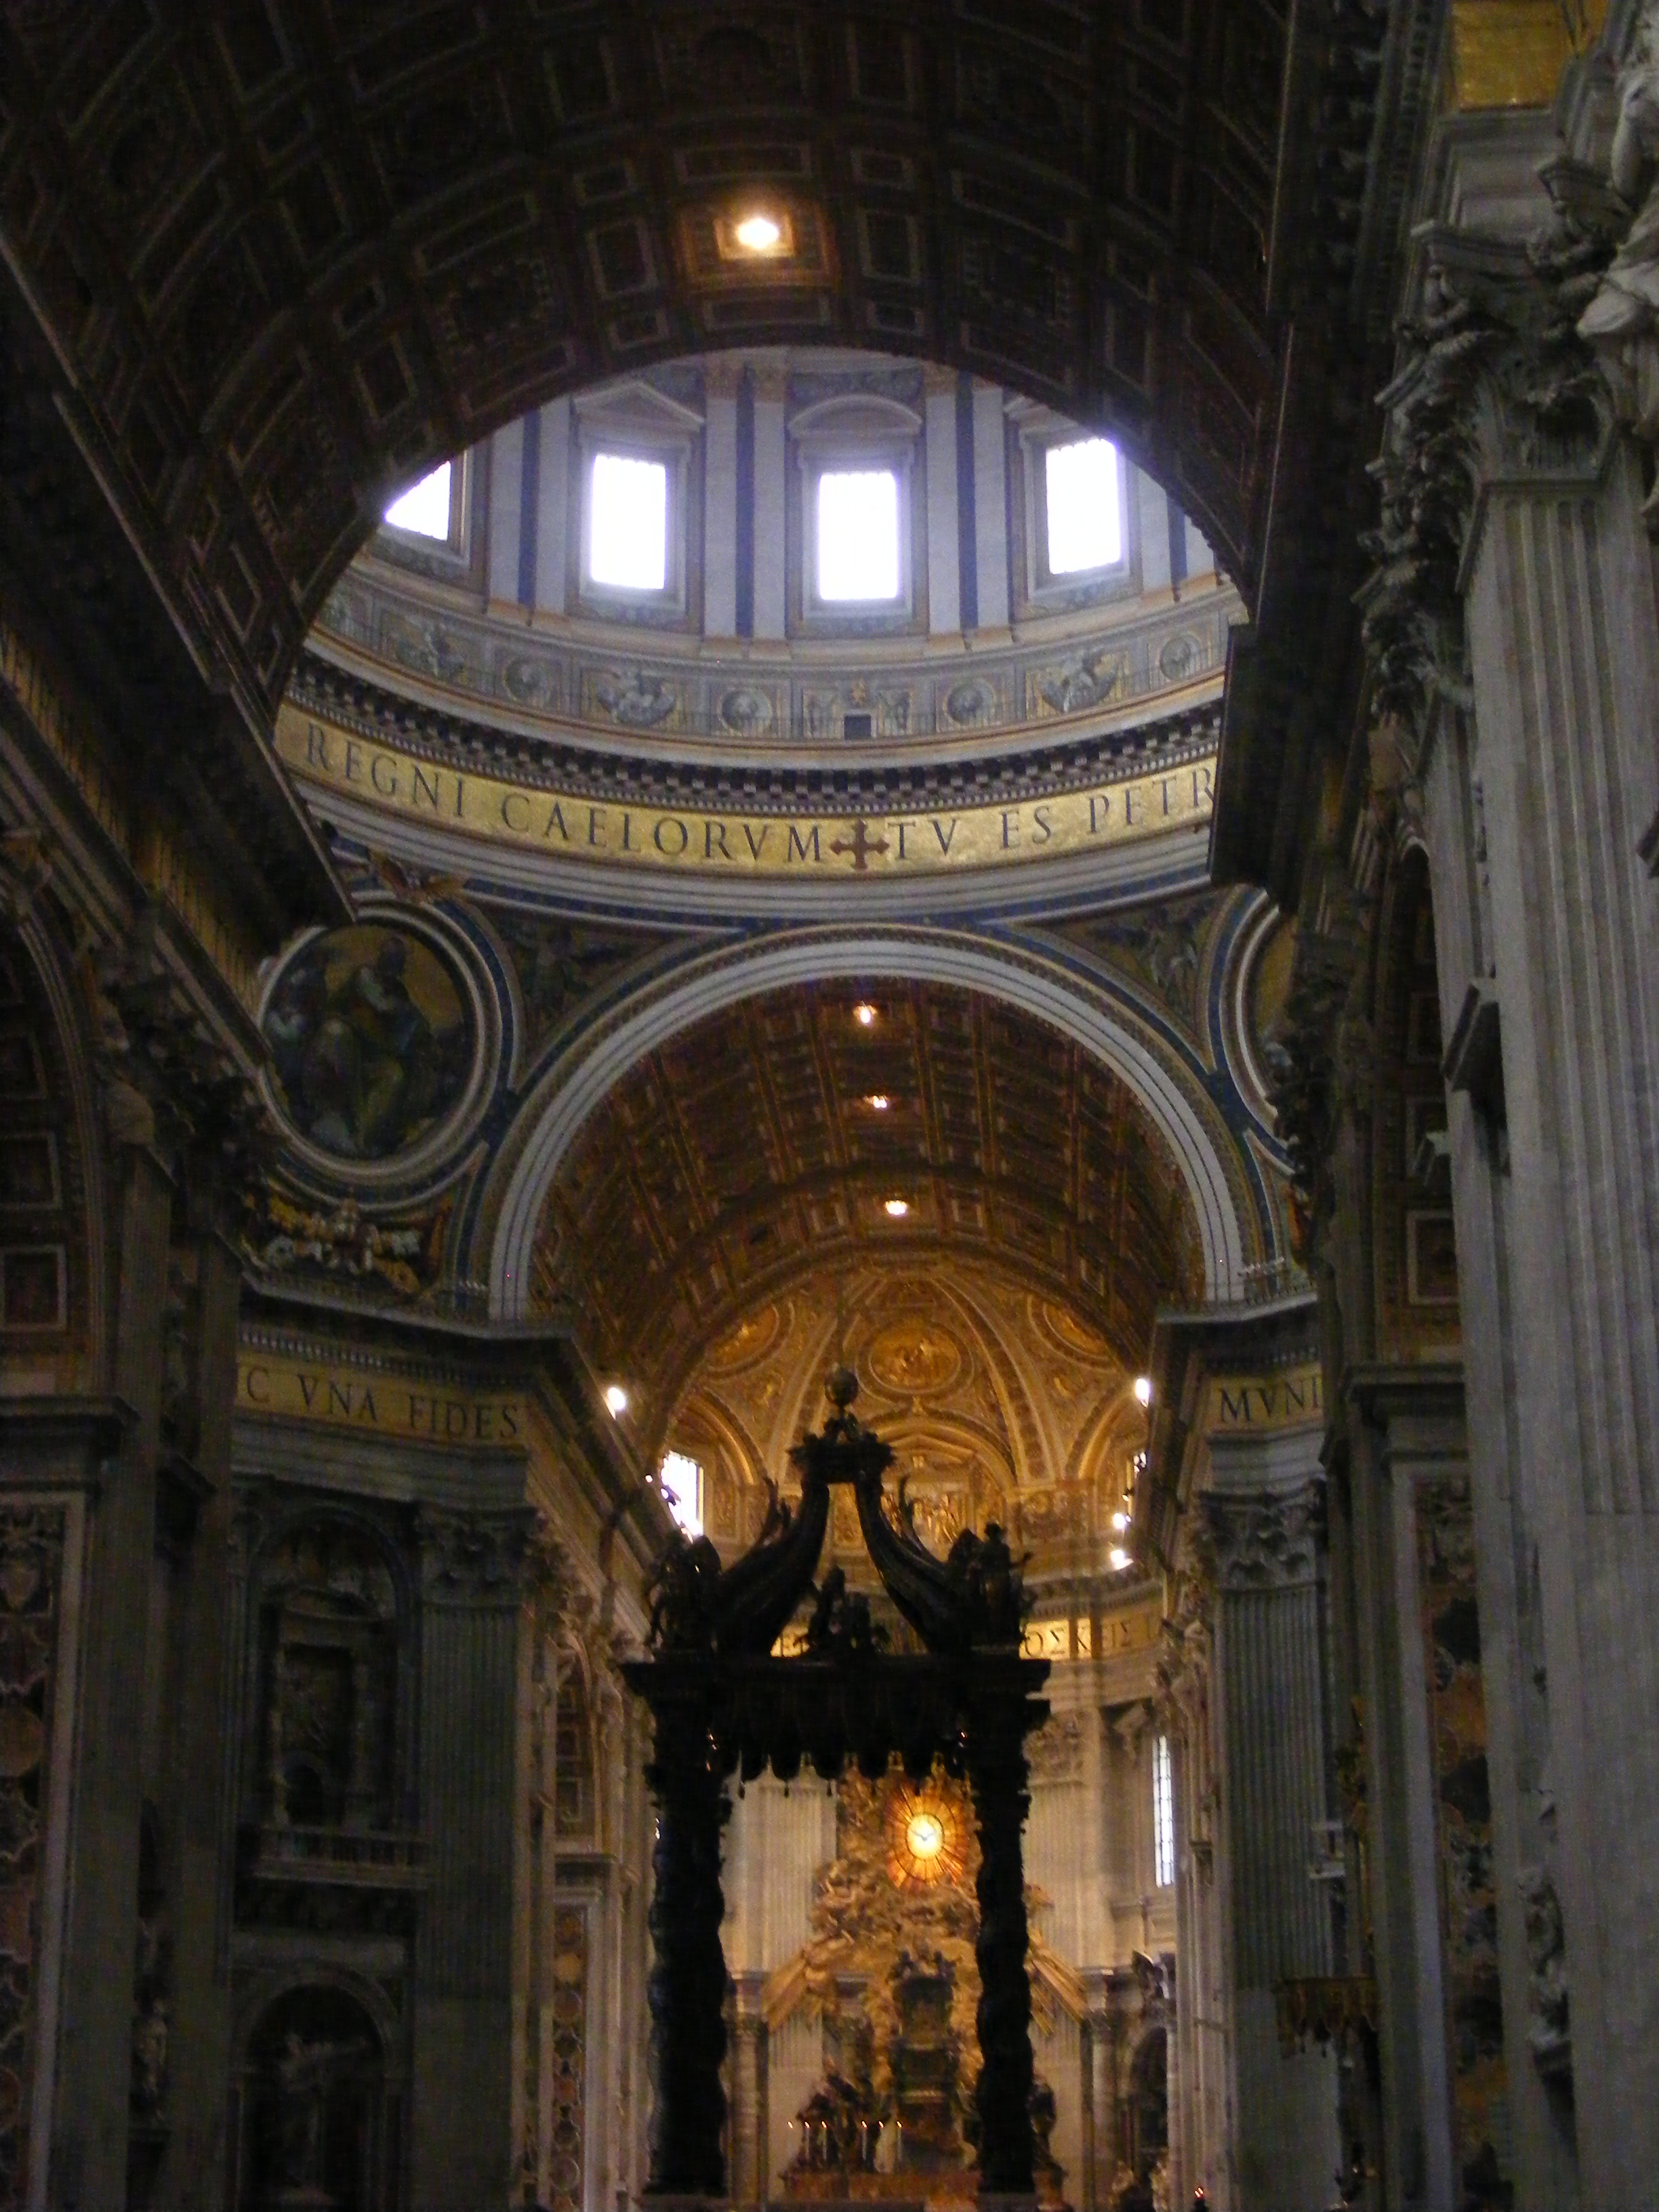
pantheon, rome, holy places, basilica, byzantine architecture, building, place of worship, church, architecture, medieval architecture, classical architecture, chapel, arcade, crypt, cathedral, arch, historic site, vault, ceiling, shrine, abbey